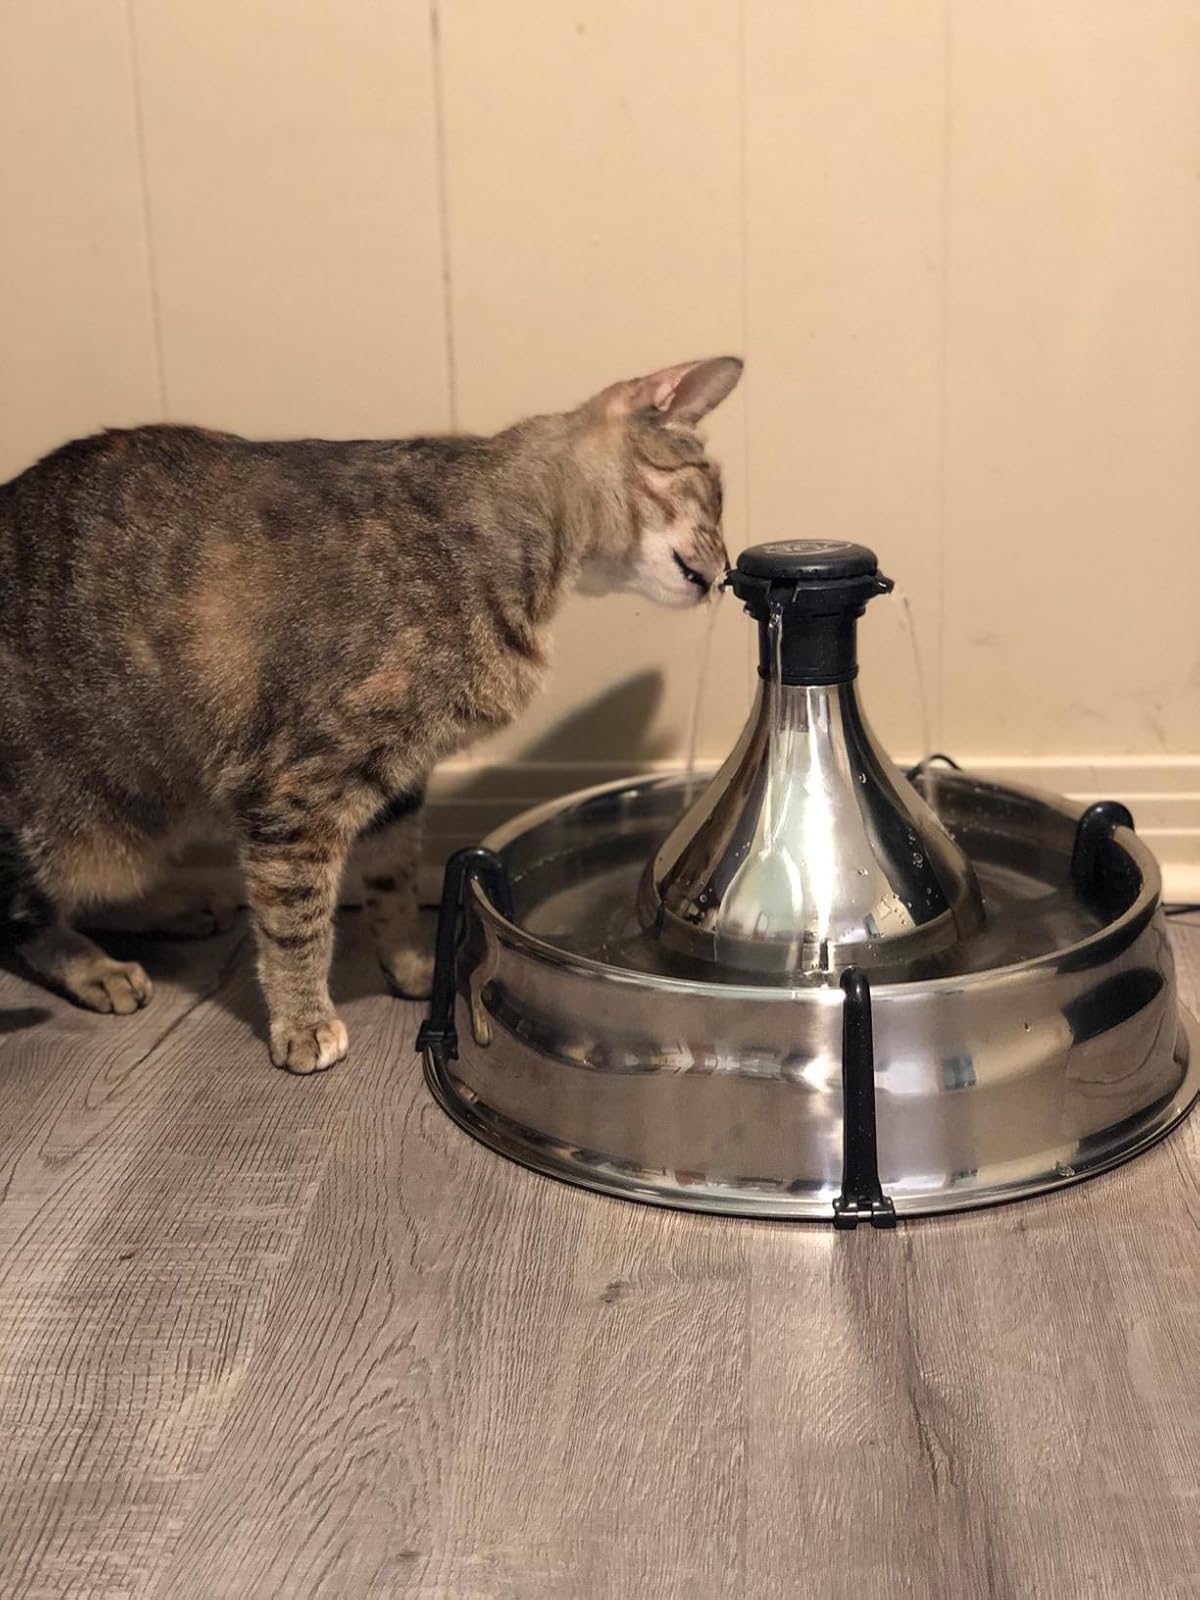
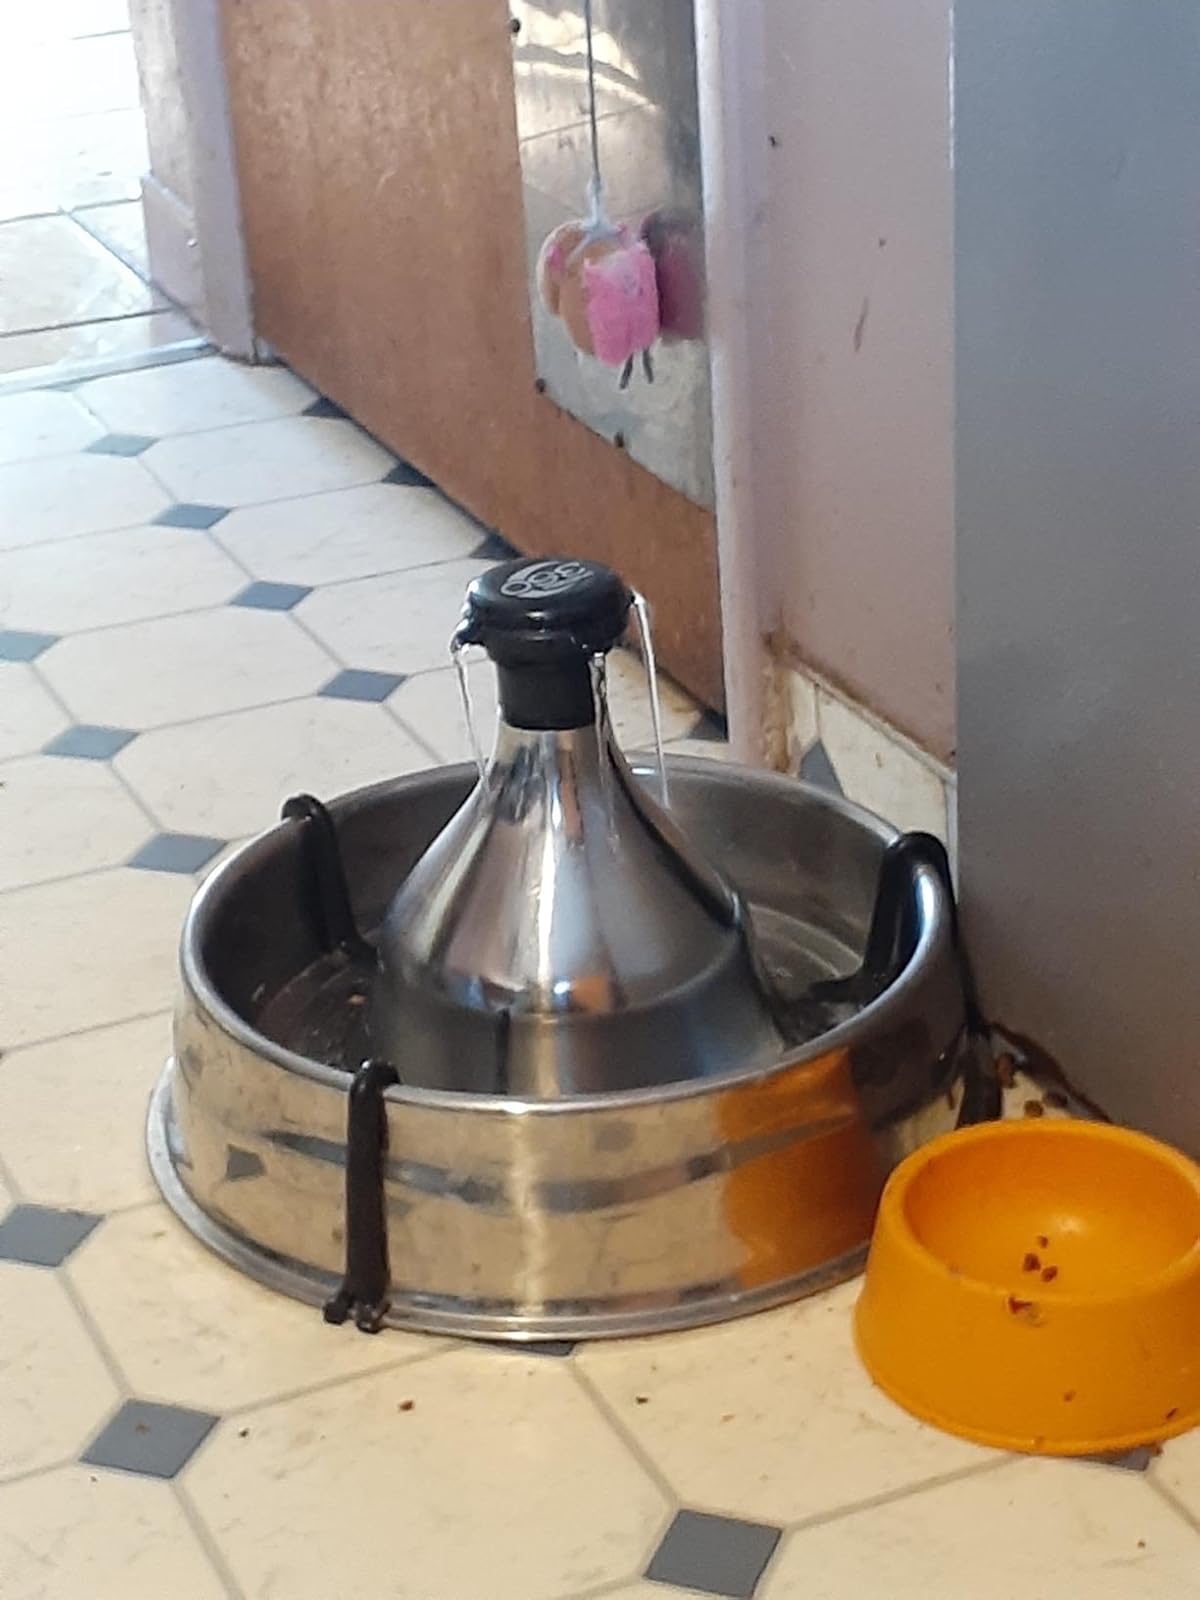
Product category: items_bowl
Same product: yes